Henry M. Dawes

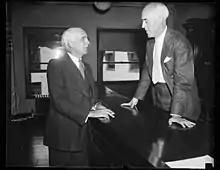

Former "Red Eye w/ Greg Gutfeld" personality (Fox News Channel) Bill Schulz is Henry Dawes's great-grandson.